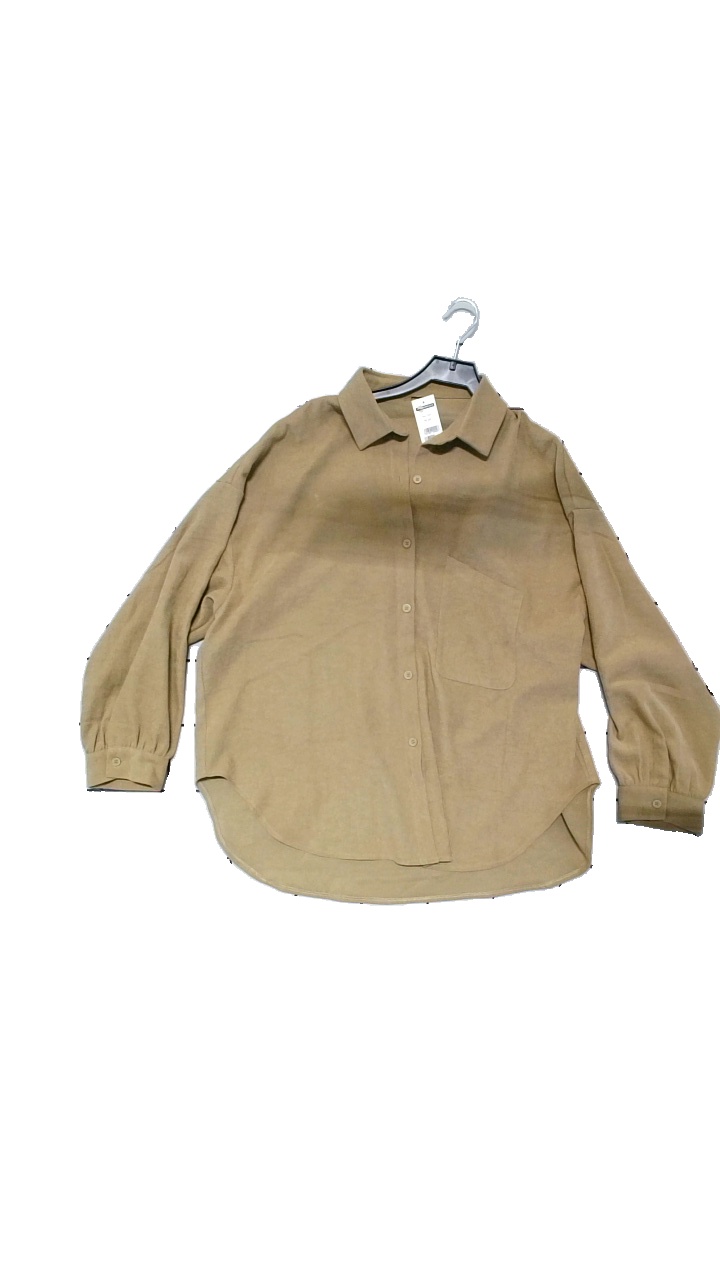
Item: Blouse (Ladies)
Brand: Missing
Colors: Beige, Brown
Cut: Regular, Loose
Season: All
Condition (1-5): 4
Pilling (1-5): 4
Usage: Reuse
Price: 50-100